HMS Revenge (1892)

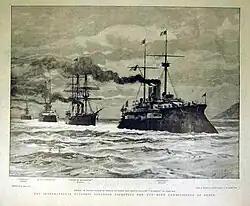
Illustration of units of the International Squadron arriving at Suda Bay, Crete, on 21 December 1898. The French protected cruiser "Bugeaud", carrying Prince George of Greece and Denmark, who will take up duty as High Commissioner of the Cretan State, leads the column. She is followed (right to left) by the Russian armored cruiser "Gerzog Edinburgski", HMS "Revenge", and the Italian battleship "Francesco Morosini".

"Revenge" was the ninth ship of her name to serve in the Royal Navy and was ordered under the Naval Defence Act Programme of 1889. The ship was laid down by Palmers Shipbuilding and Iron Company at their shipyard in Jarrow in Tyne and Wear, England, on 12 February 1891. She was floated out of the drydock on 3 November 1892, and completed on 22 March 1894 at a cost of £954,825.